Fürstenwalde (Spree) station

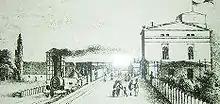
The station about 1845

The Berlin-Frankfurt Railway was opened for passenger services on 23 October 1842. Freight operations commenced on October 31 of that year. As of August 1845, the line was extended as part by the Lower Silesian-Markish Railway ("Niederschlesisch-Märkische Eisenbahn-Gesellschaft") to Wrocław (then Breslau), completed in 1846.